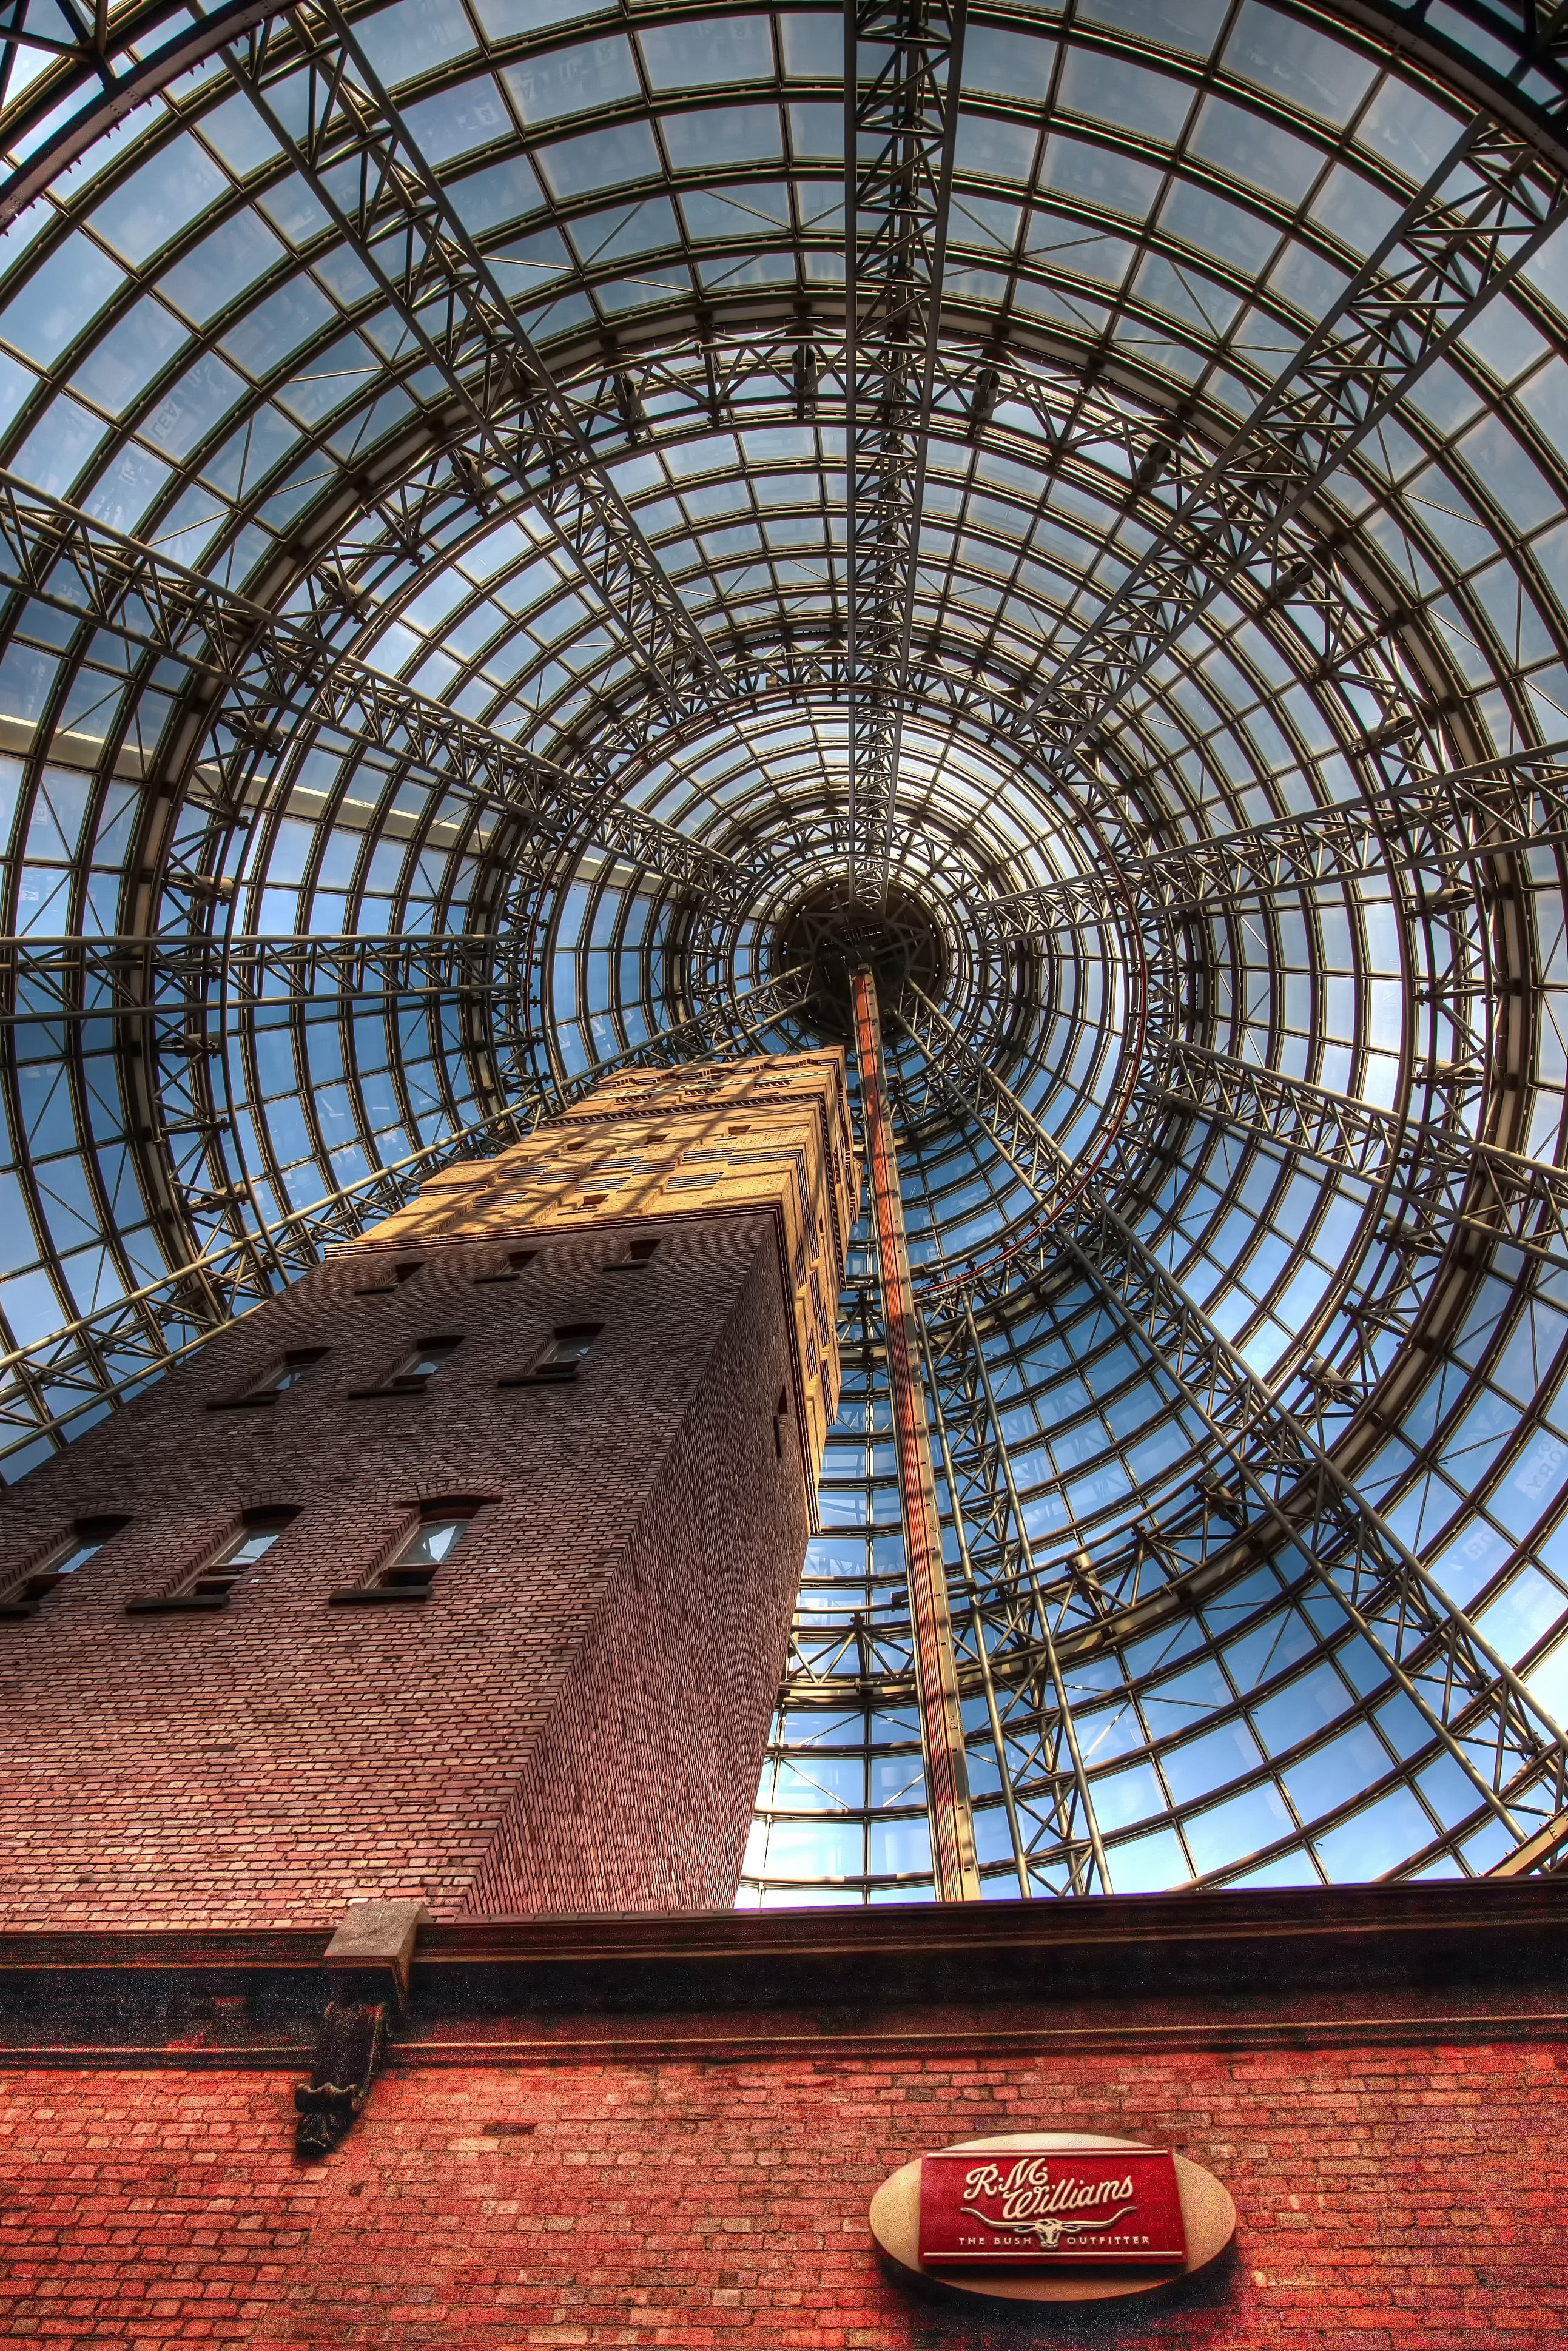
melbourne, australia, historic, building, landmark, urban area, structure, architecture, sky, daylighting, arch, symmetry, roof, facade